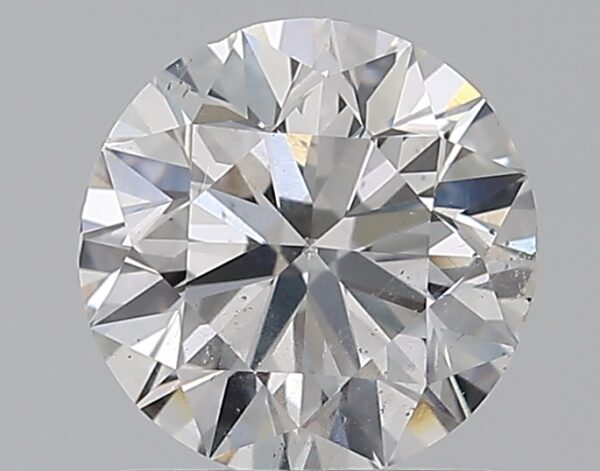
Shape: round
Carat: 1
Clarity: SI2
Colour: D
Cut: EX
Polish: EX
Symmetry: VG
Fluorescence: ST
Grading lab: GIA
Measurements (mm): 6.3 x 6.38 x 3.98